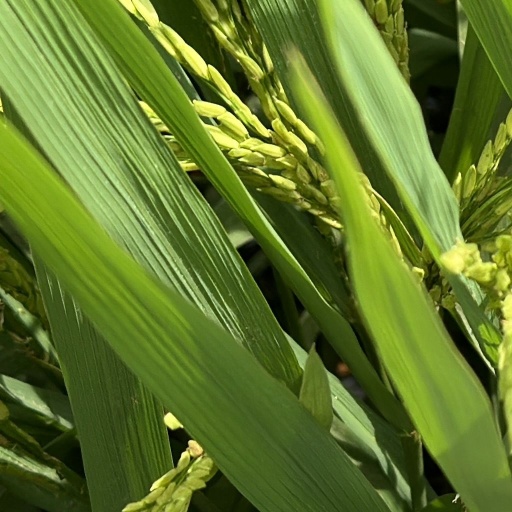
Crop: rice